Republic Airport

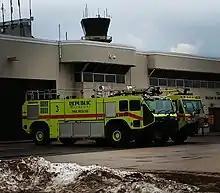
ARFF Crash Trucks Rescue 3 and Rescue 4

There are three fixed-base operators that serve corporate and light general aviation customers at Republic Airport: Sheltair (now Modern Aviation), Republic Jet Center (affiliated with Signature Aviation), and Atlantic Aviation.